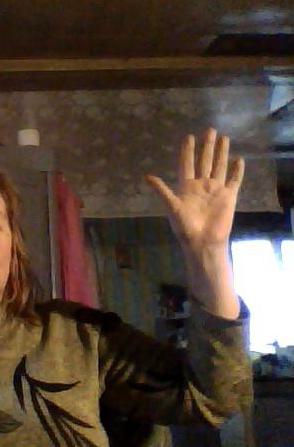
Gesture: palm